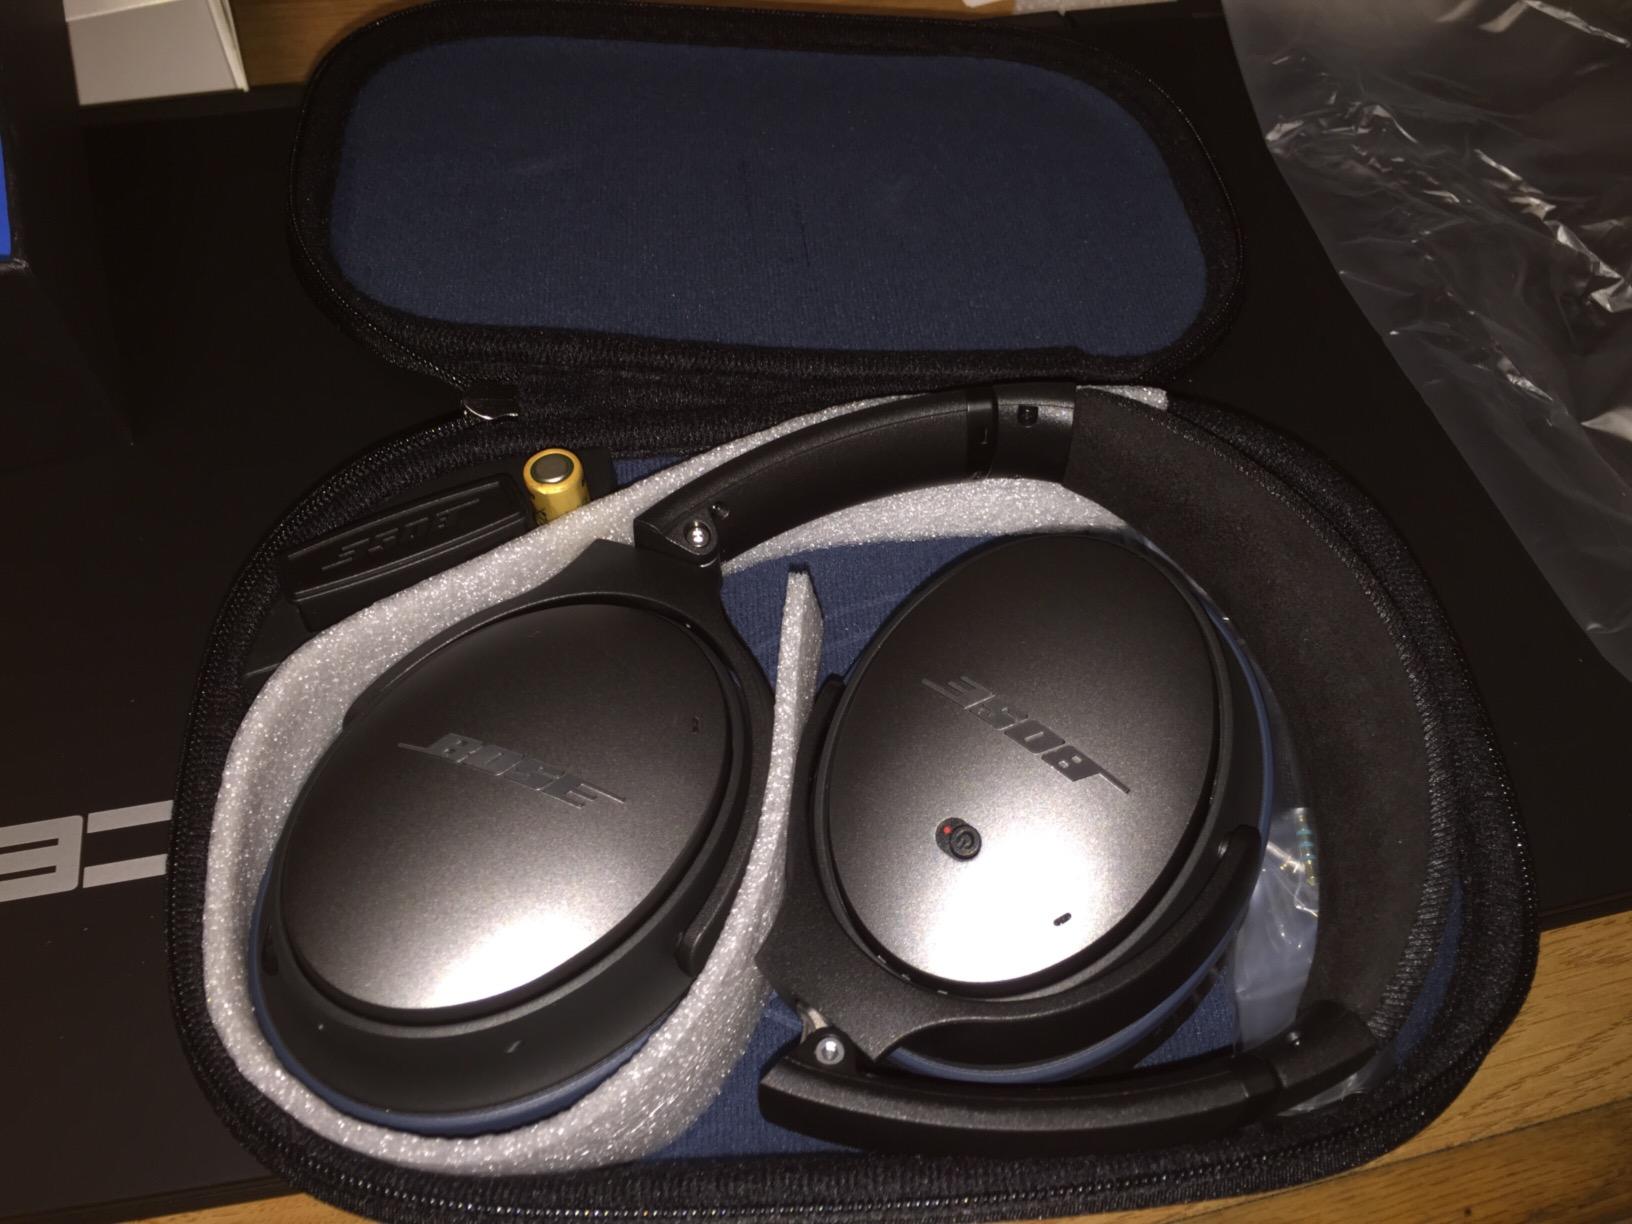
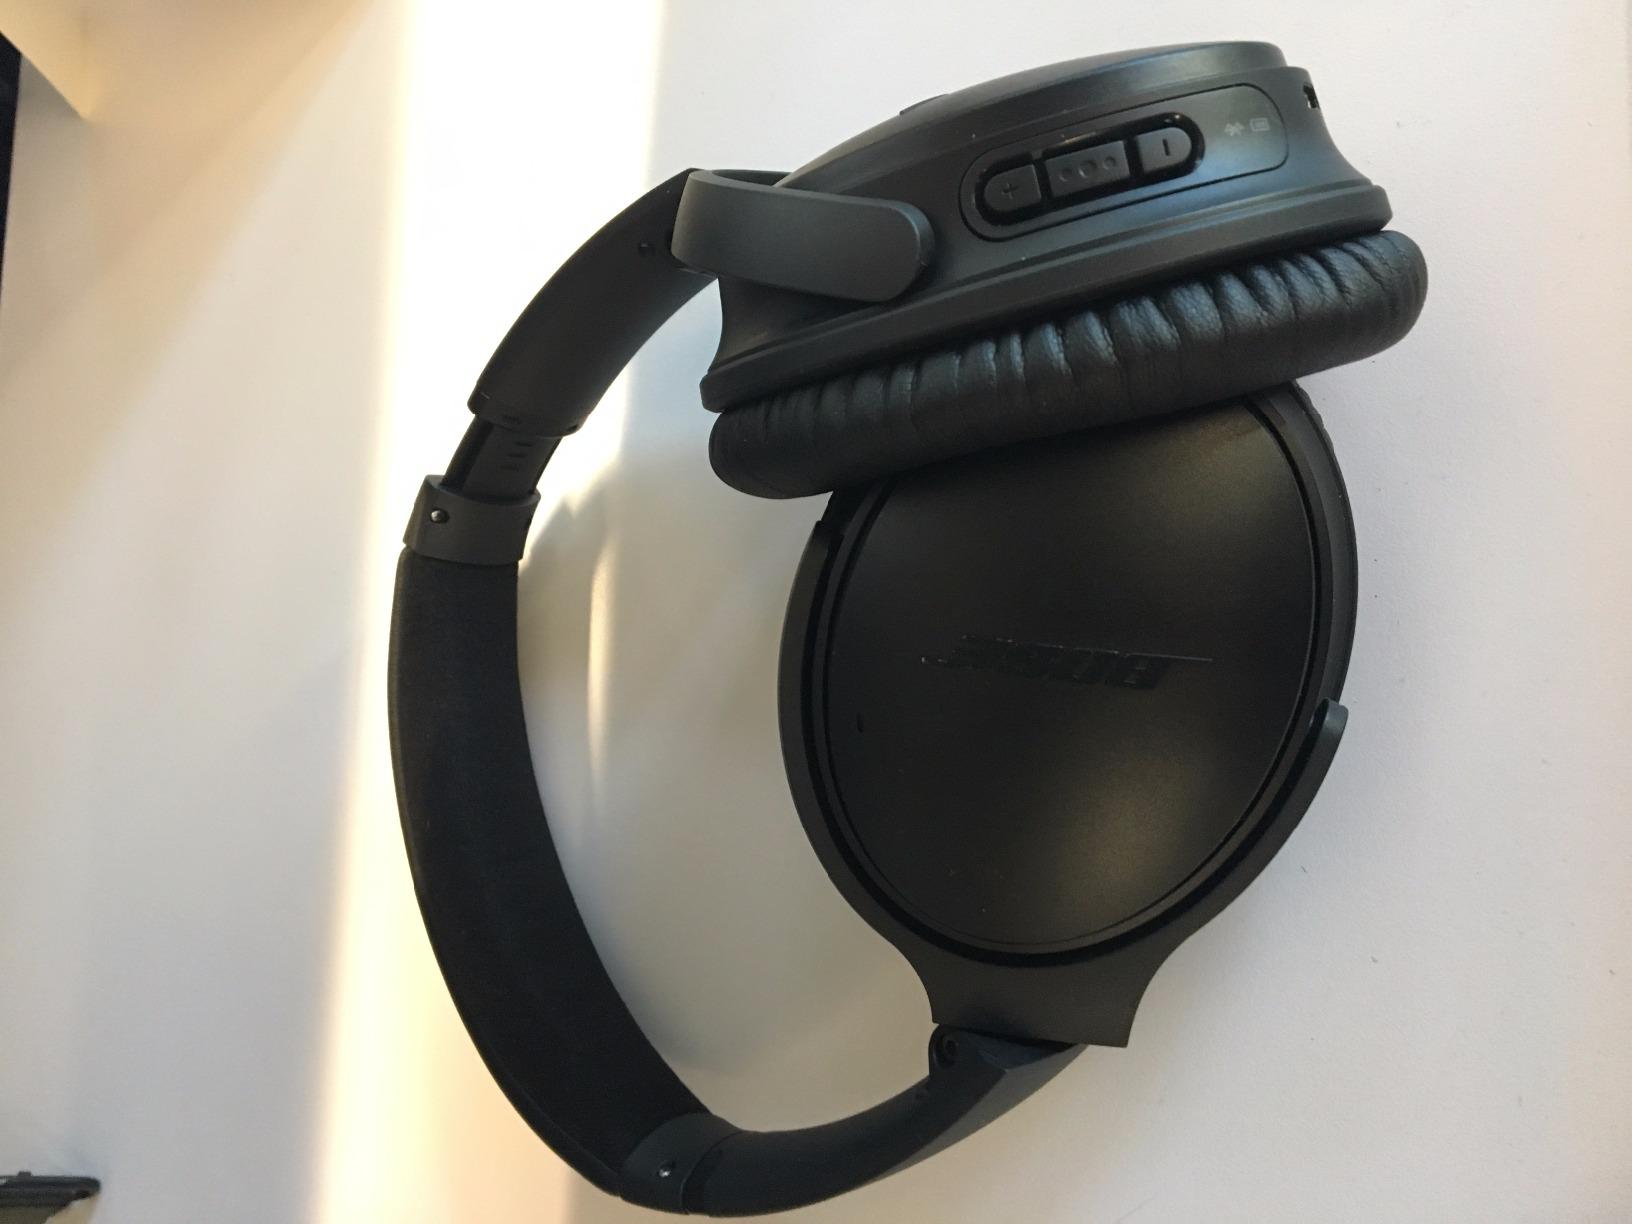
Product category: headphones
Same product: no